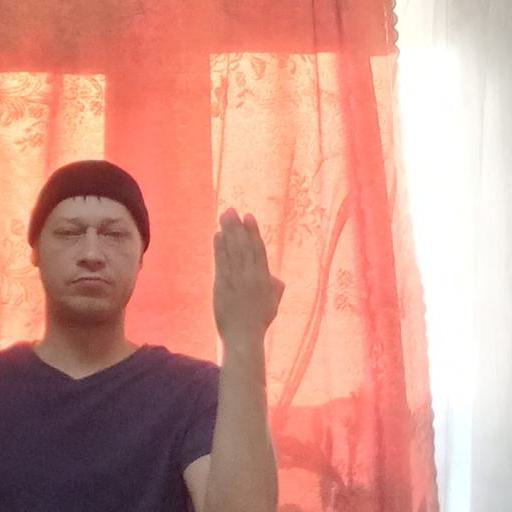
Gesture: stop_inverted